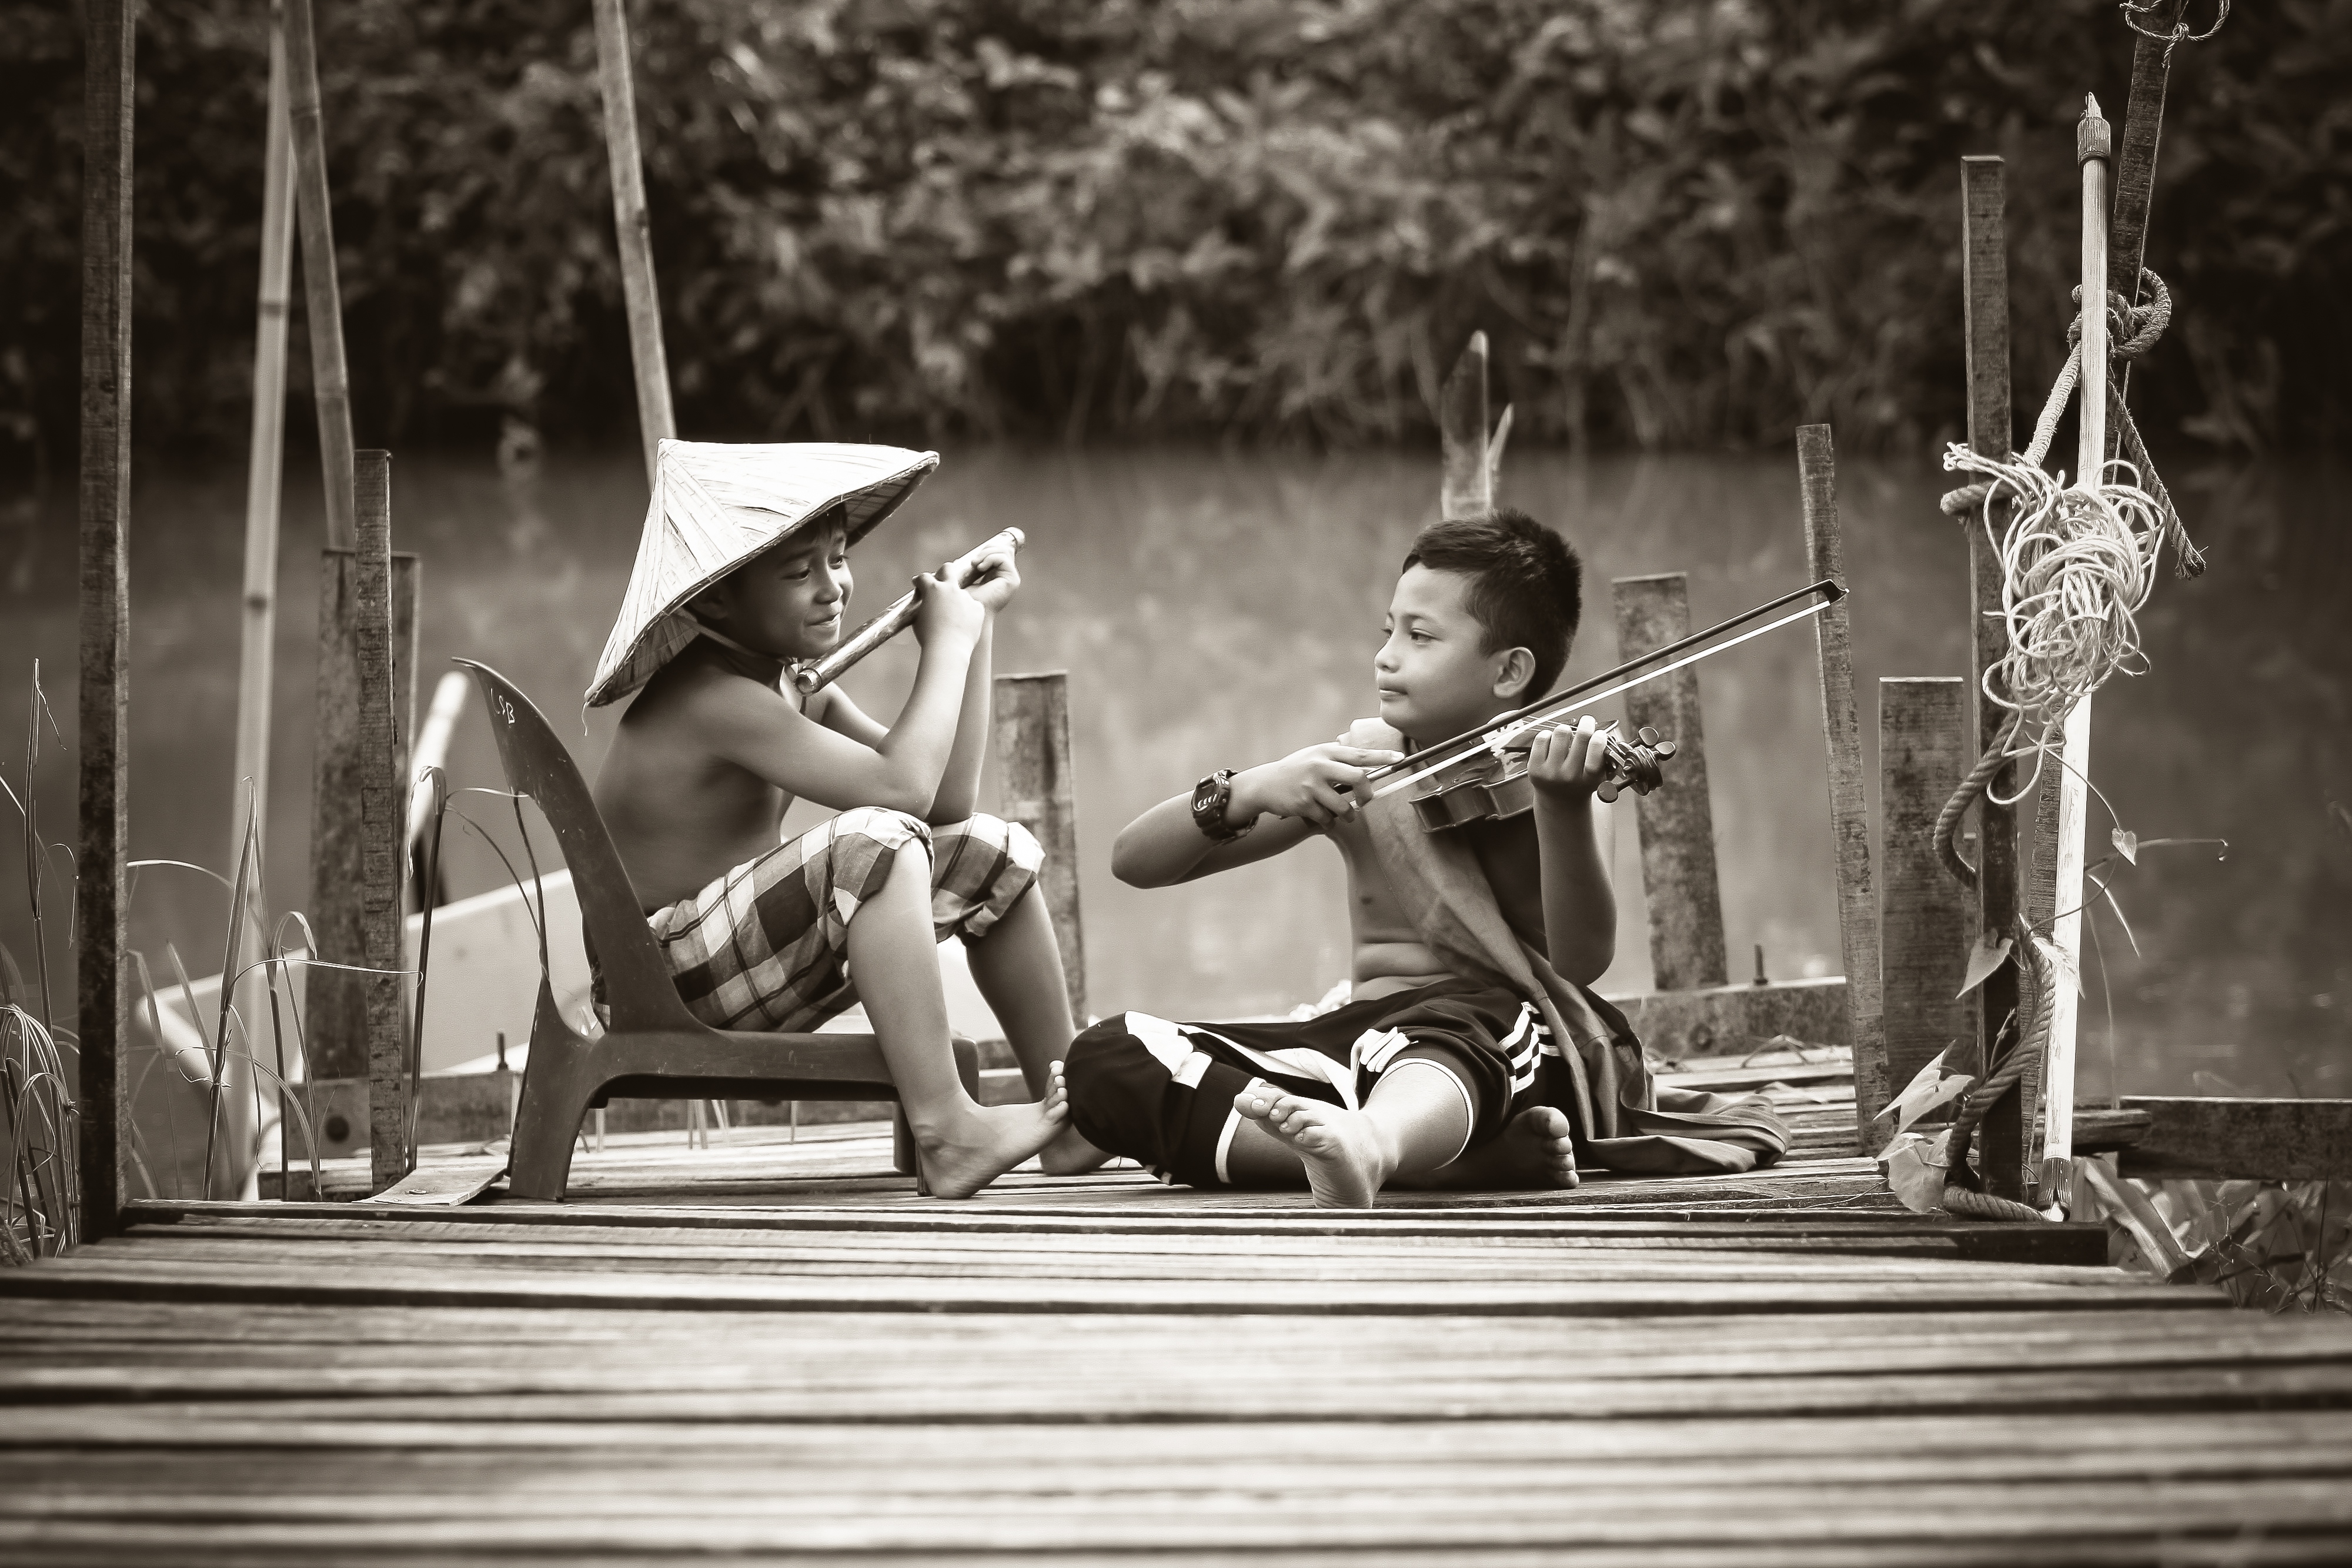
black and white, photography, sitting, leisure, monochrome, style